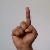
The image shows a hand gesture representing the letter 'D' in Indian Sign Language.